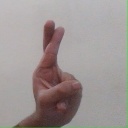
अक्षर: र